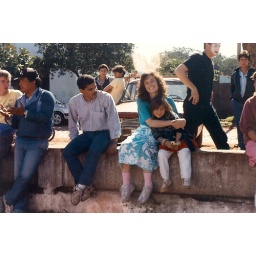
Gilberto and Robin and a little girl and Jerry Freeman walking past in makeup.